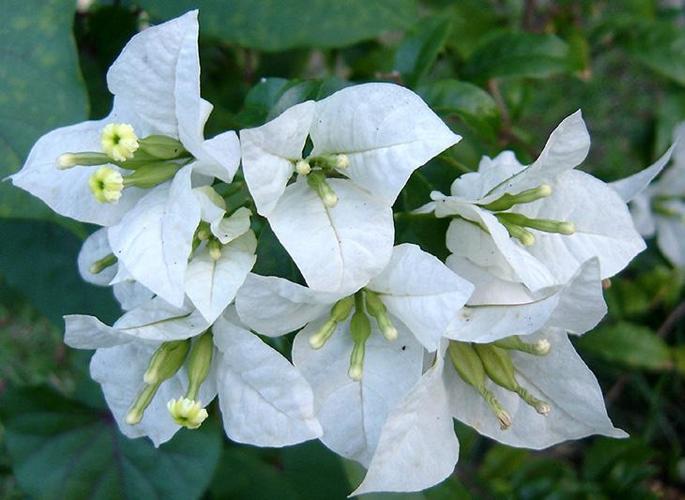
Label: bougainvillea